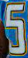
Number: 5